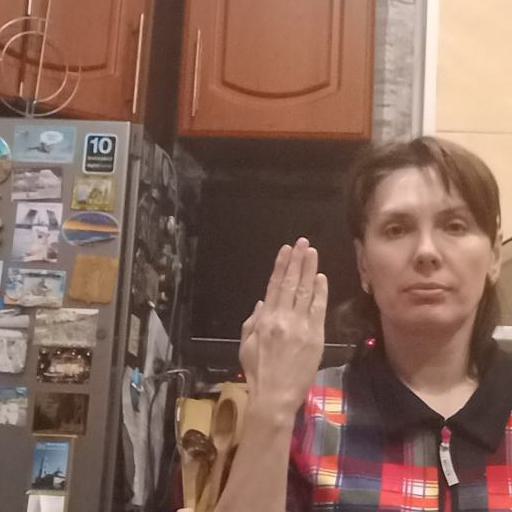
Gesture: stop_inverted